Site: brandenburg
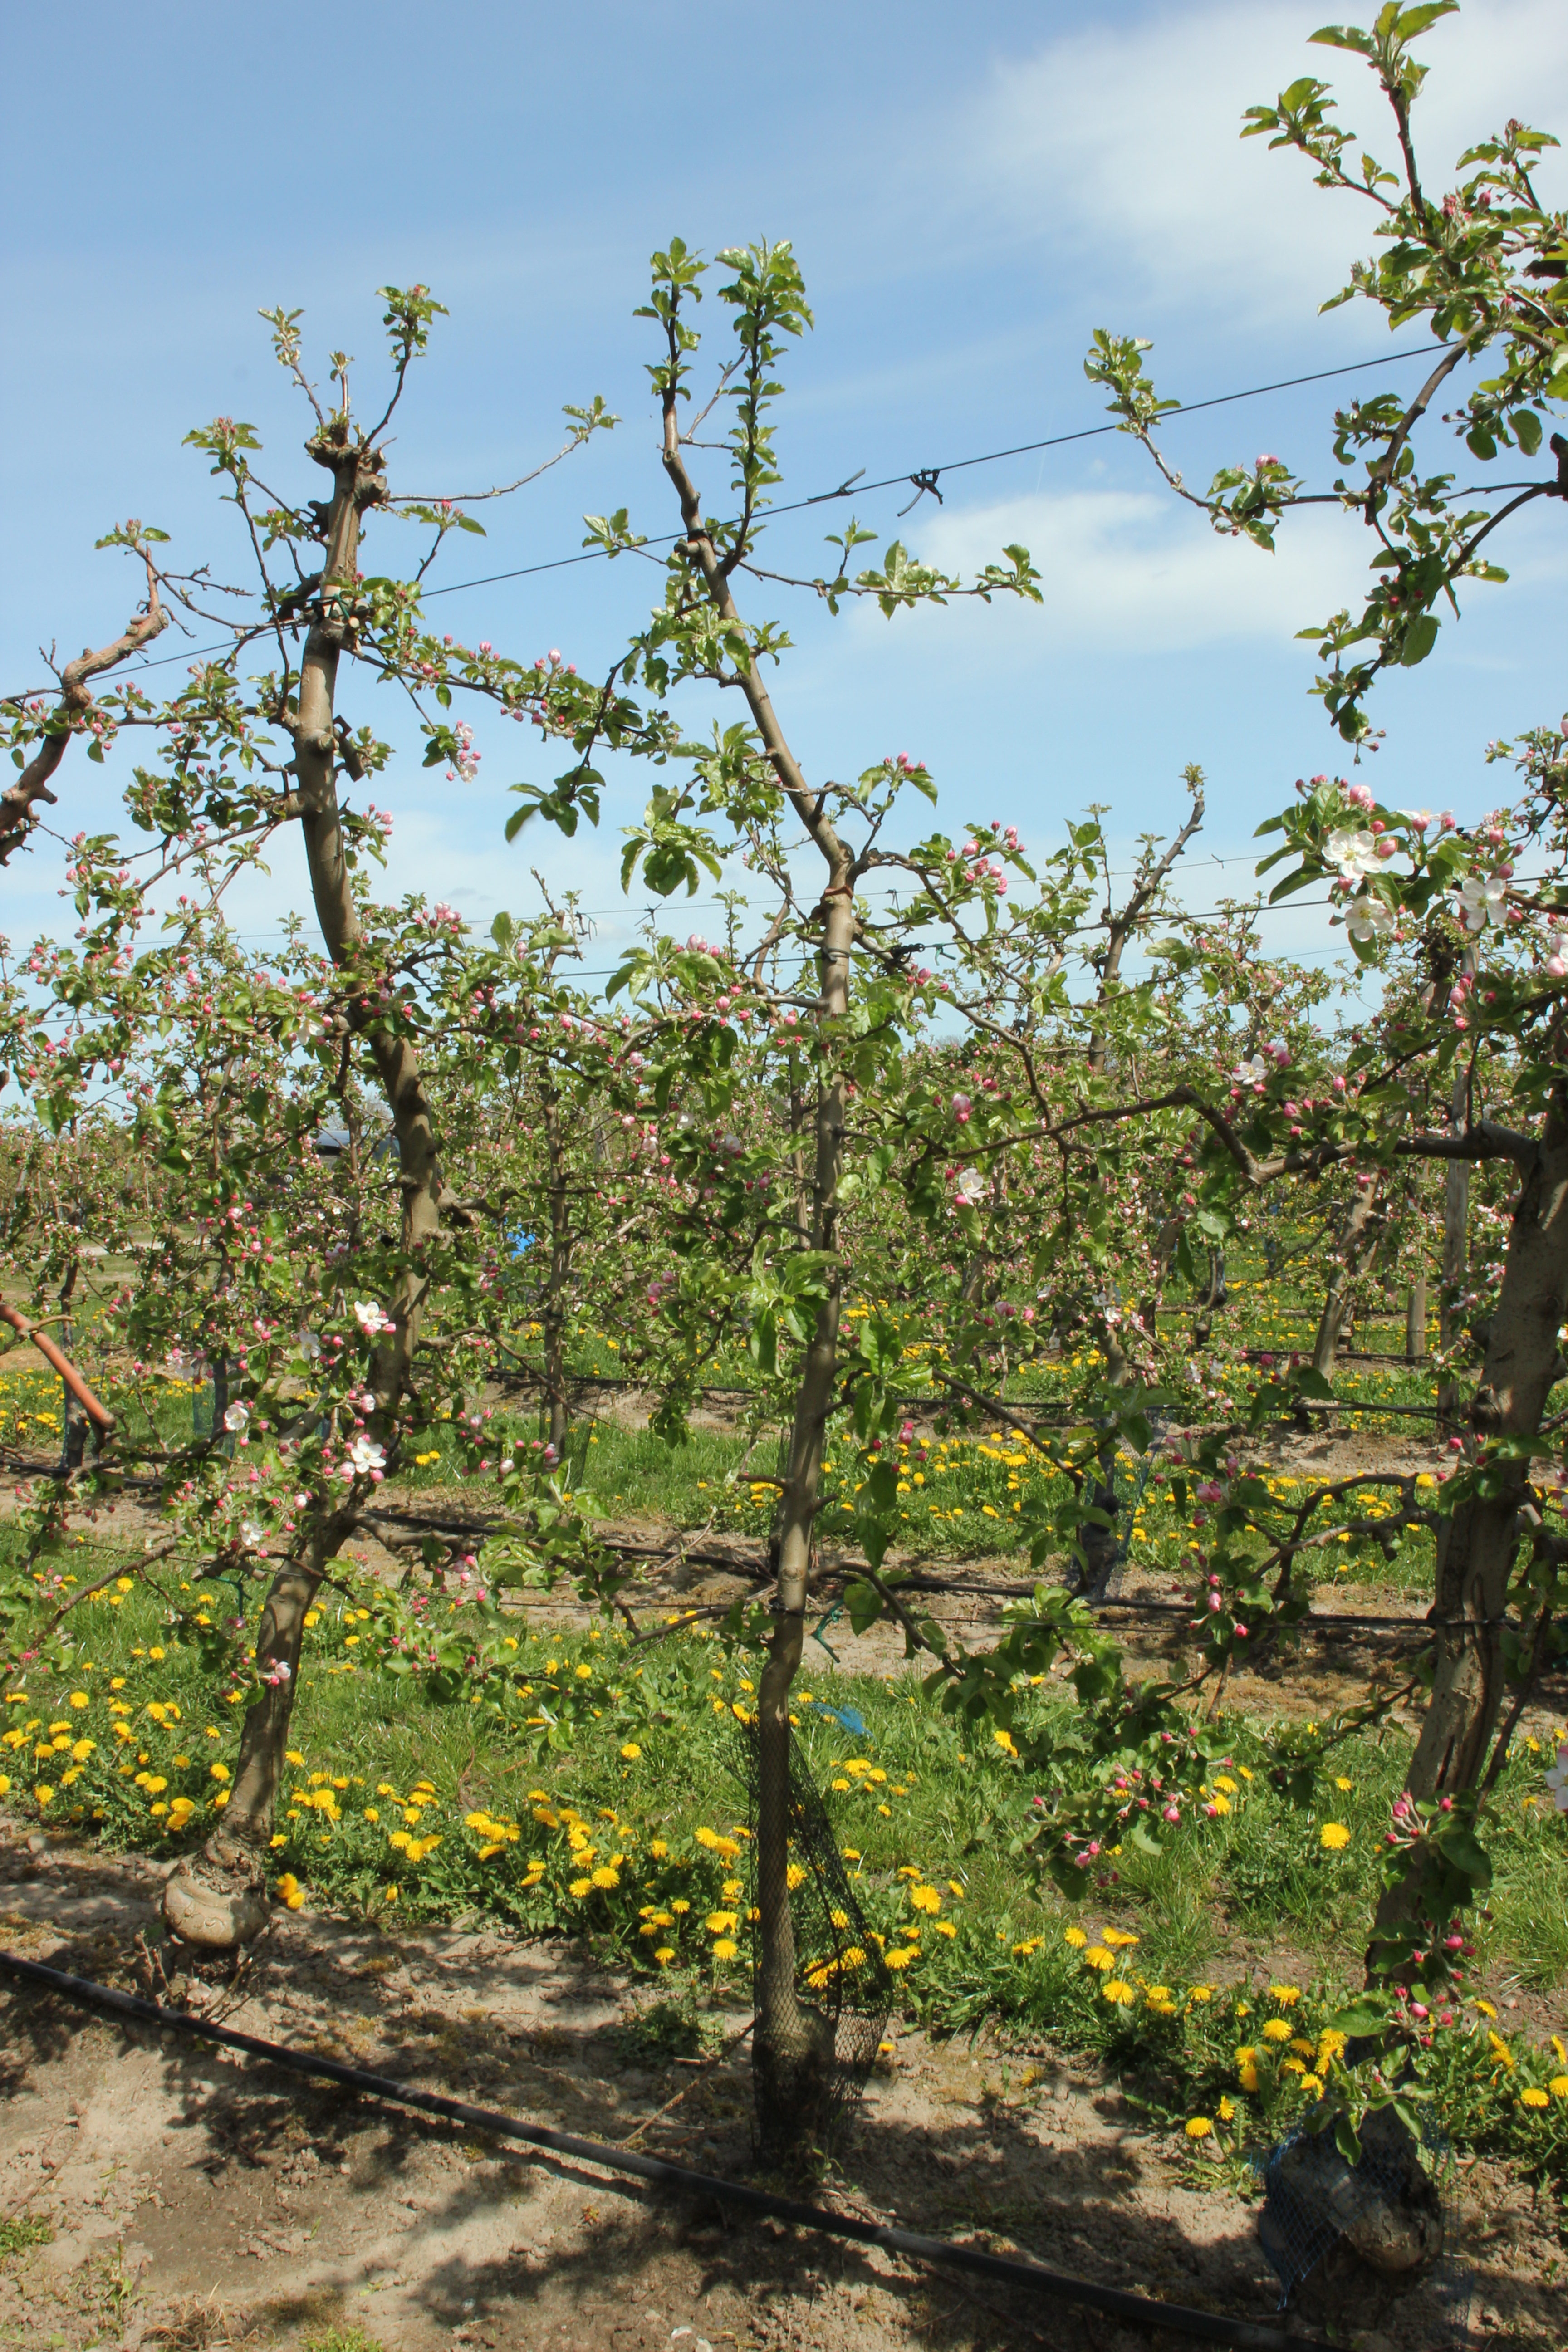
Growth stage (BBCH 57): Inflorescence emergence